Adel, Iowa

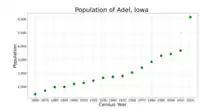
The population of Adel, Iowa from US census data

As of the census of 2020, there were 6,153 people, 2,288 households, and 1,610 families residing in the city. The population density was 1,152.3 inhabitants per square mile (444.9/km). There were 2,396 housing units at an average density of 448.7 per square mile (173.2/km). The racial makeup of the city was 93.4% White, 0.8% Black or African American, 0.2% Native American, 0.5% Asian, 0.0% Pacific Islander, 0.7% from other races and 4.5% from two or more races. Hispanic or Latino people of any race comprised 2.8% of the population.